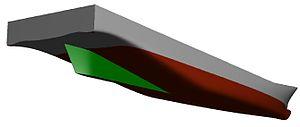
L'aileron est une pièce fixée à l'arrière et sous la planche, l'empêchant de glisser latéralement, lui donnant une stabilité en direction et permet un contrôle de la direction par inclinaison du flotteur carving en anglais} ou pilotage au pied ce qui se fait lorsque le planchiste à faire varier son poids d'un côté à l'autre.